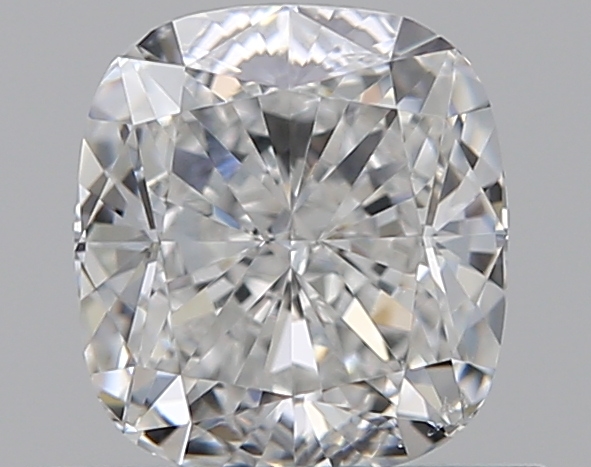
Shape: cushion
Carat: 0.71
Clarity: VS2
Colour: F
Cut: EX
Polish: EX
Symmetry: EX
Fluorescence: N
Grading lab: GIA
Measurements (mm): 5.33 x 4.88 x 3.2